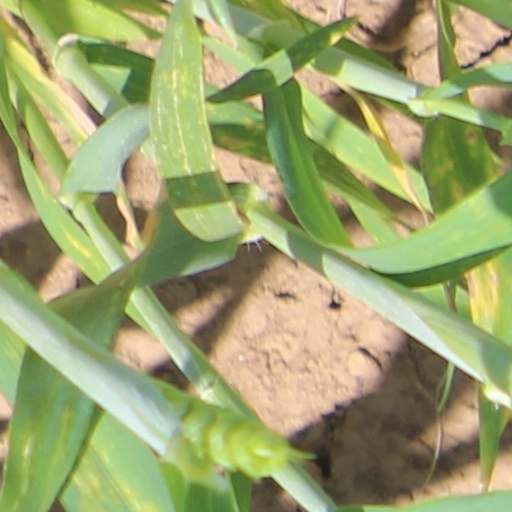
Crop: wheat